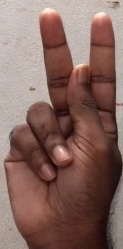
ASL sign: K